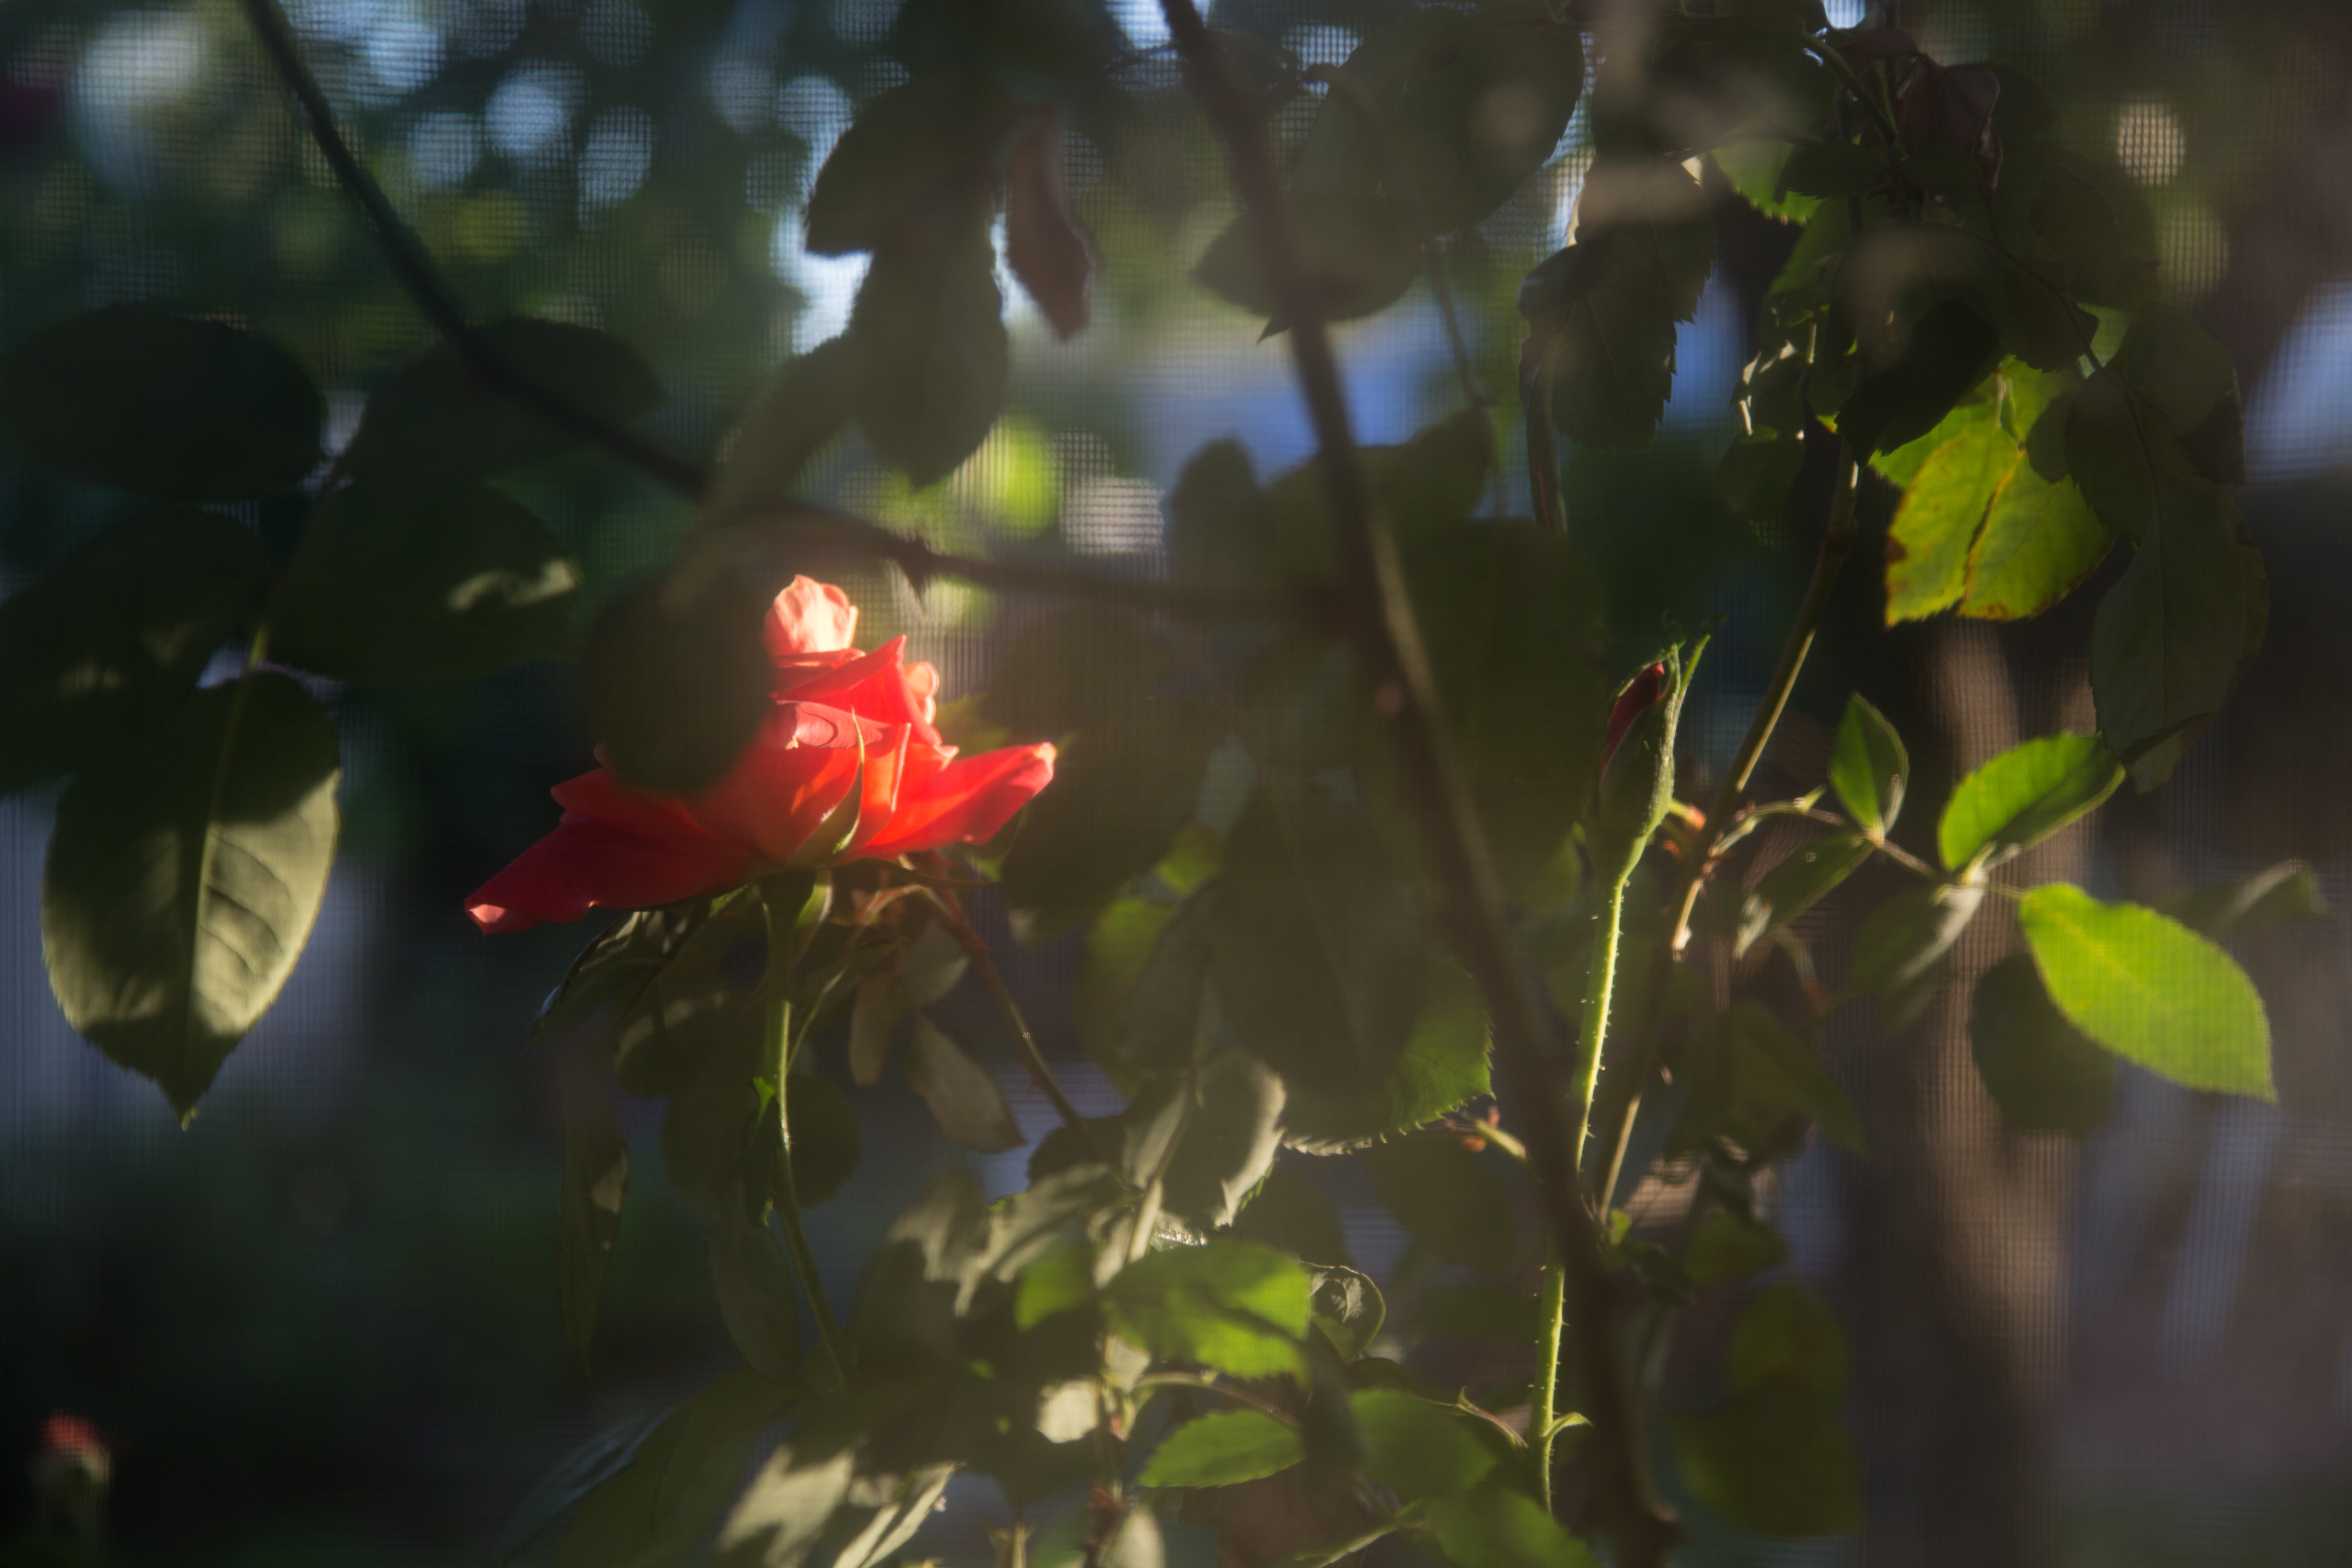
tree, nature, branch, light, plant, sunlight, leaf, flower, window, rose, green, reflection, jungle, autumn, flora, 2016, 366, macro photography, theresnoplacelikehome, woody plant